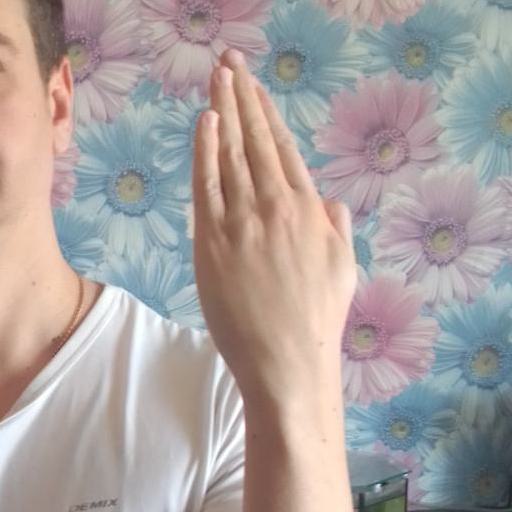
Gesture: stop_inverted